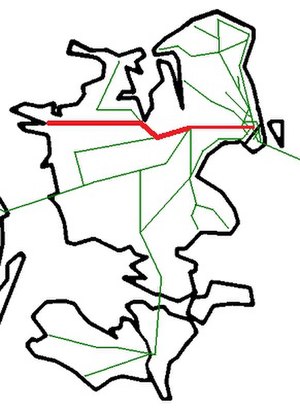
Nordvestbanen
Nordvestbanen
Nordvestbanen, også kaldt Kalundborgbanen, er en statsejet jernbane mellem Roskilde og Kalundborg.